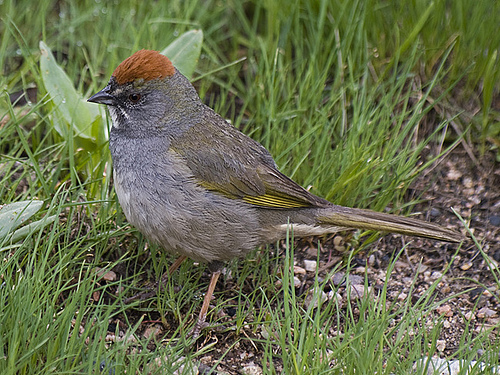
this bird has a brown feathered crown on its head and gray and yellow feathers
this bird has a gray belly and breast, with a brown crown and bits of yellow on its primaries.
this bird's body is brown-grey, with a rusty-orange crown and small yellow striping on the ends of its wings.
bird with brown crown, and black beak and eyes, brown tarsus and feet, gray breast, belly and abdomena bird that is small yet heavy in weight, and has a brown top on crown.
this is a mostly brown bird, but has various shades of brown with a red/orange crown and a hint of gold on it's wing.
small grey yellow and white bird with long orange tarsus, a short black beak and a red crown.
this bird is gray, yellow, and orange in color, with a stubby beak.
this soft bellied bird has a hint of yellow in the wingtips and a rusty red crown over a short black bill.
this little gray bird has a red crown and yellow primary wing feathers.
Species: Green Tailed Towhee